Tram types in Adelaide

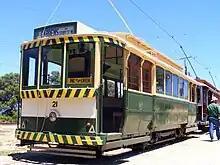
Type A tram number 10, sold to the State Electricity Commission of Victoria, now runs in its final Ballarat configuration at the Tramway Museum, St Kilda, SA.

Adelaide's horse tram era was briefly punctuated by a technology that foreshadowed the direction in which public transport would be transformed around the world. In 1889 – eight years after the world's first commercially successful electric tram ran in Germany, and in the same year that Melbourne introduced overhead-powered electric trams – the Adelaide and Hindmarsh Tramway Company Limited conducted trials of a tram powered by Julien's Patent electric traction technology. It was a battery-powered tramcar, which was promoted as offering the advantages of electrical power without the cost of erecting overhead wires.